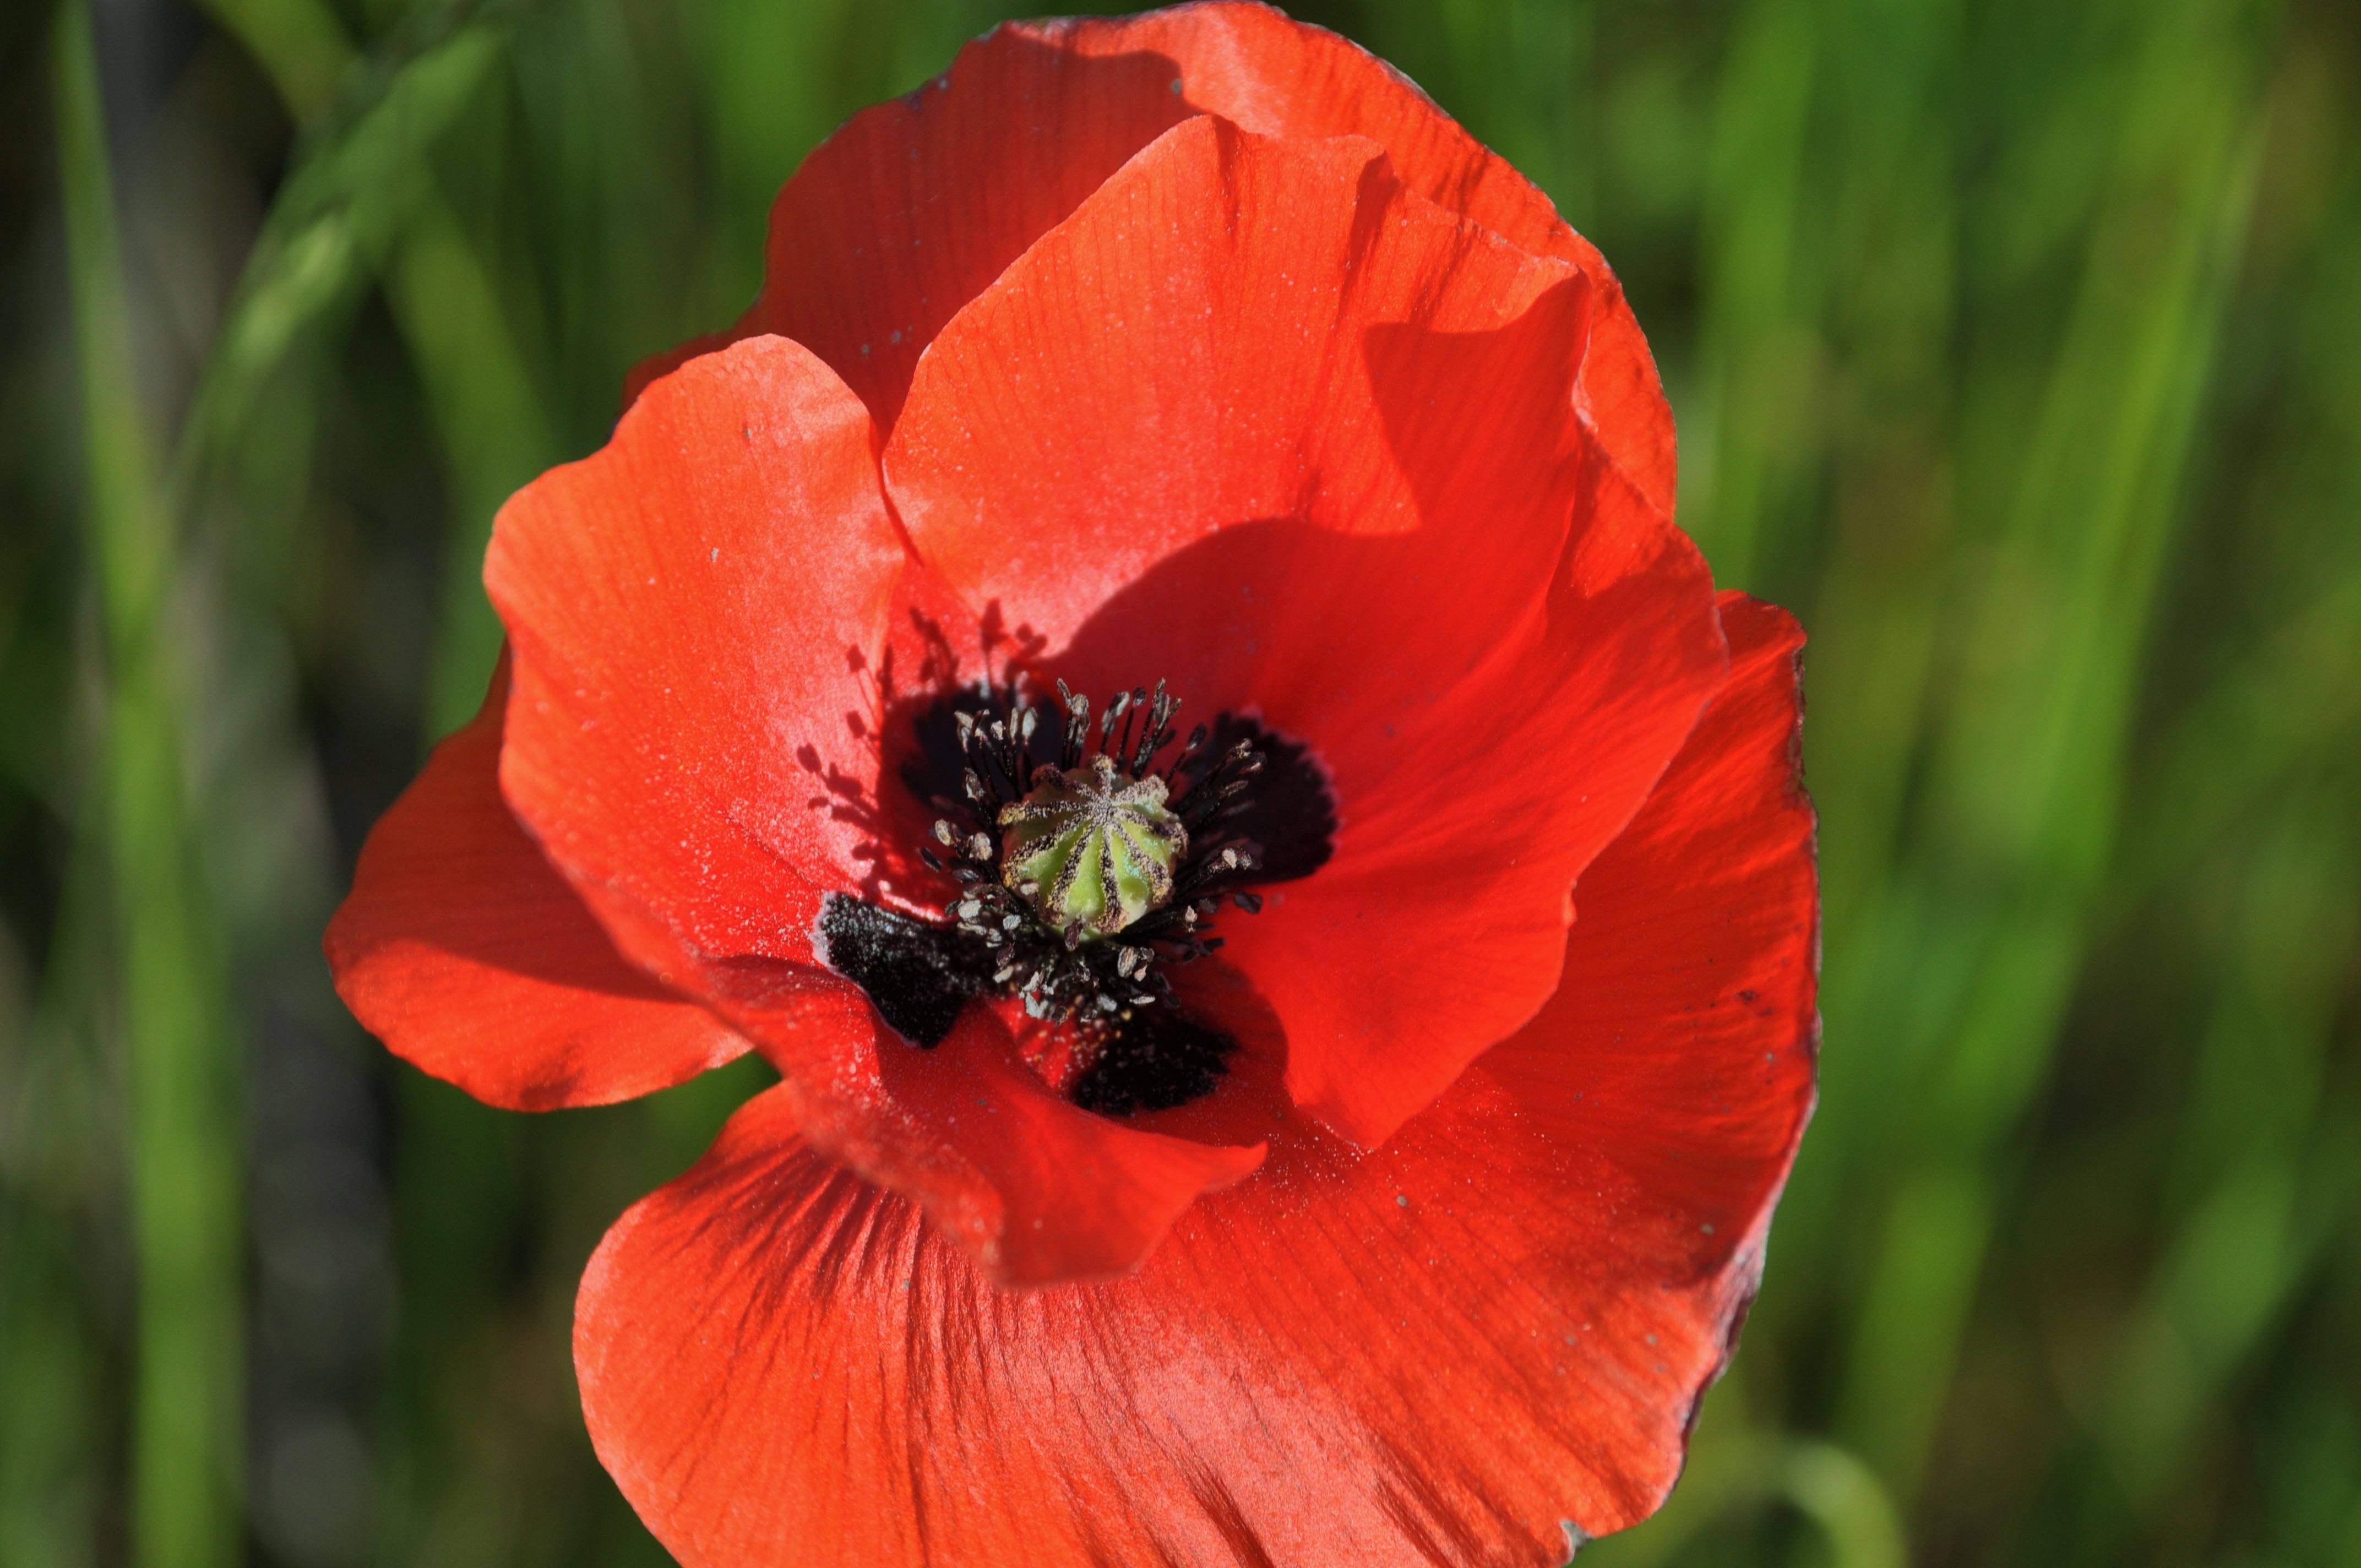
nature, plant, field, flower, petal, country, summer, france, spring, red, garden, flora, wild flower, wildflower, flowers, red flower, wild flowers, poppy, pre, coquelicot, macro photography, red flowers, flowering plant, fleurs des champs, field of poppies, land plant, poppy family